Mary Morton Allport

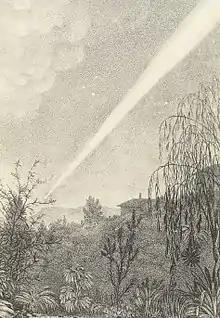
Painting of the Great Comet of 1843, by Mary Morton Allport.

The Allport Library and Museum of Fine Arts in Hobart, Tasmania commemorates the Allport family's contribution to Tasmanian history and culture.